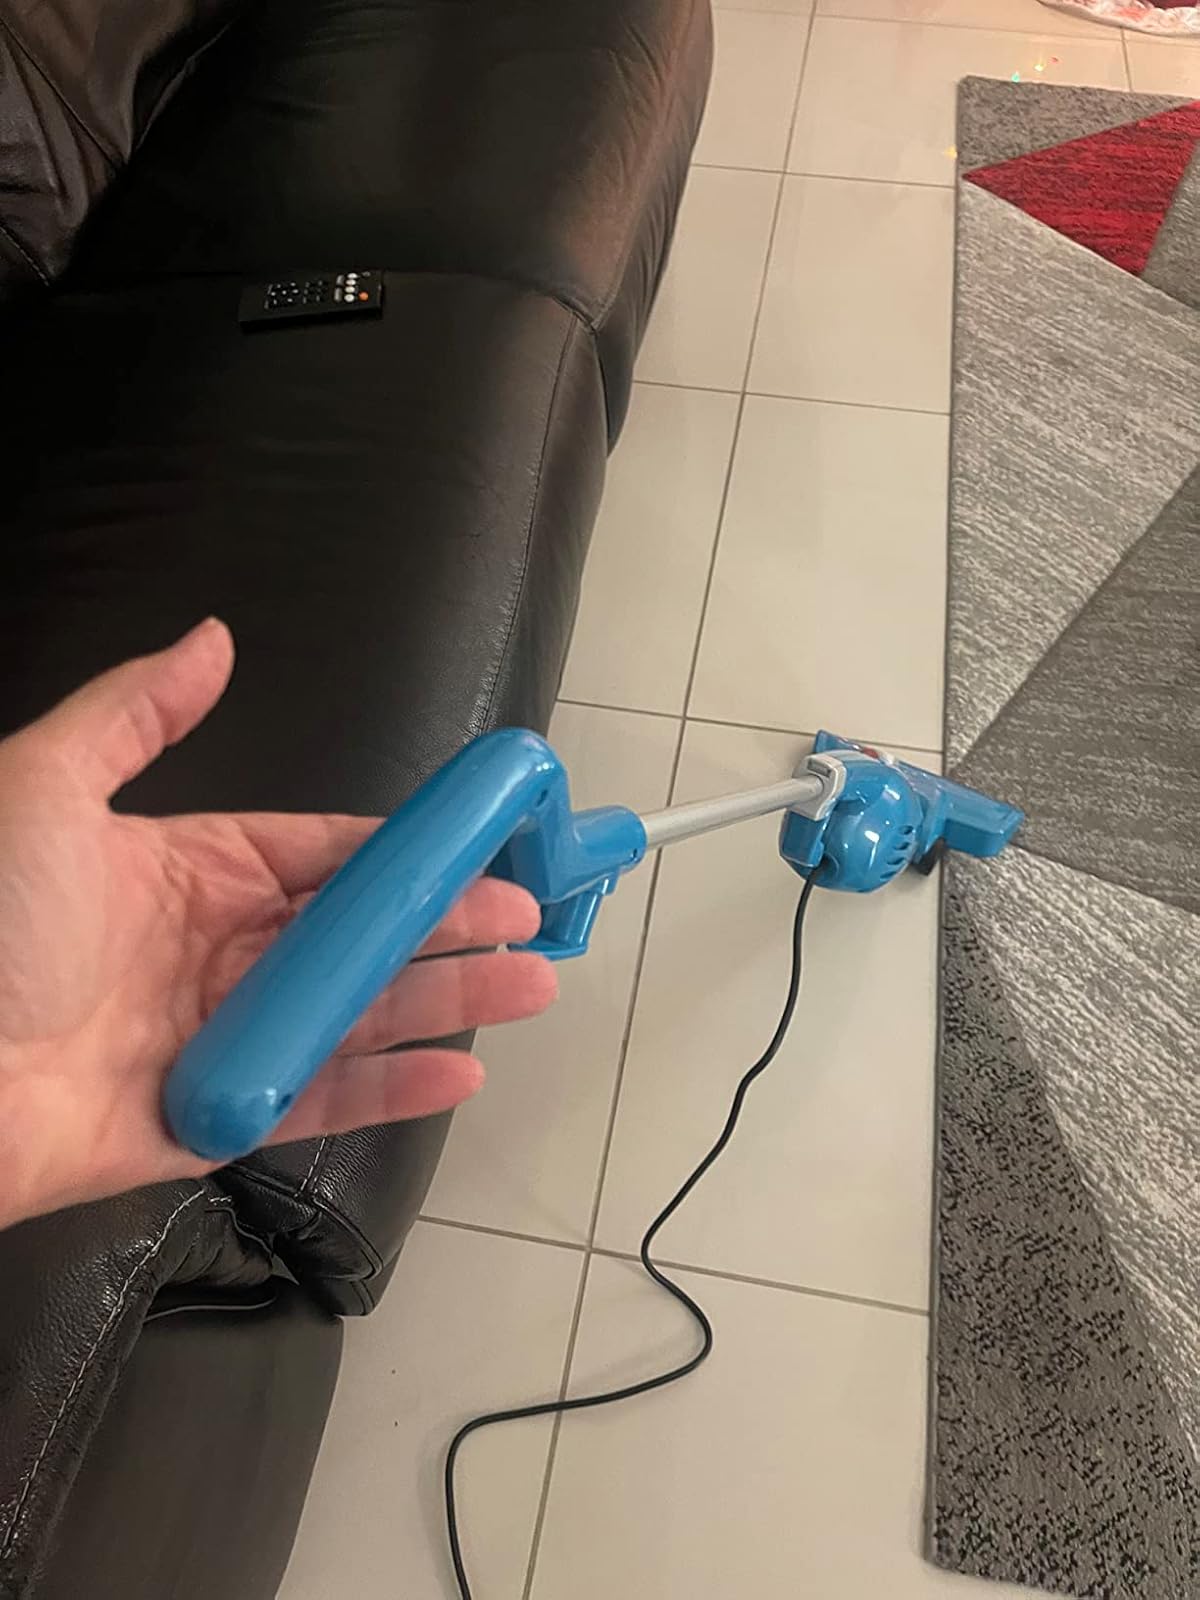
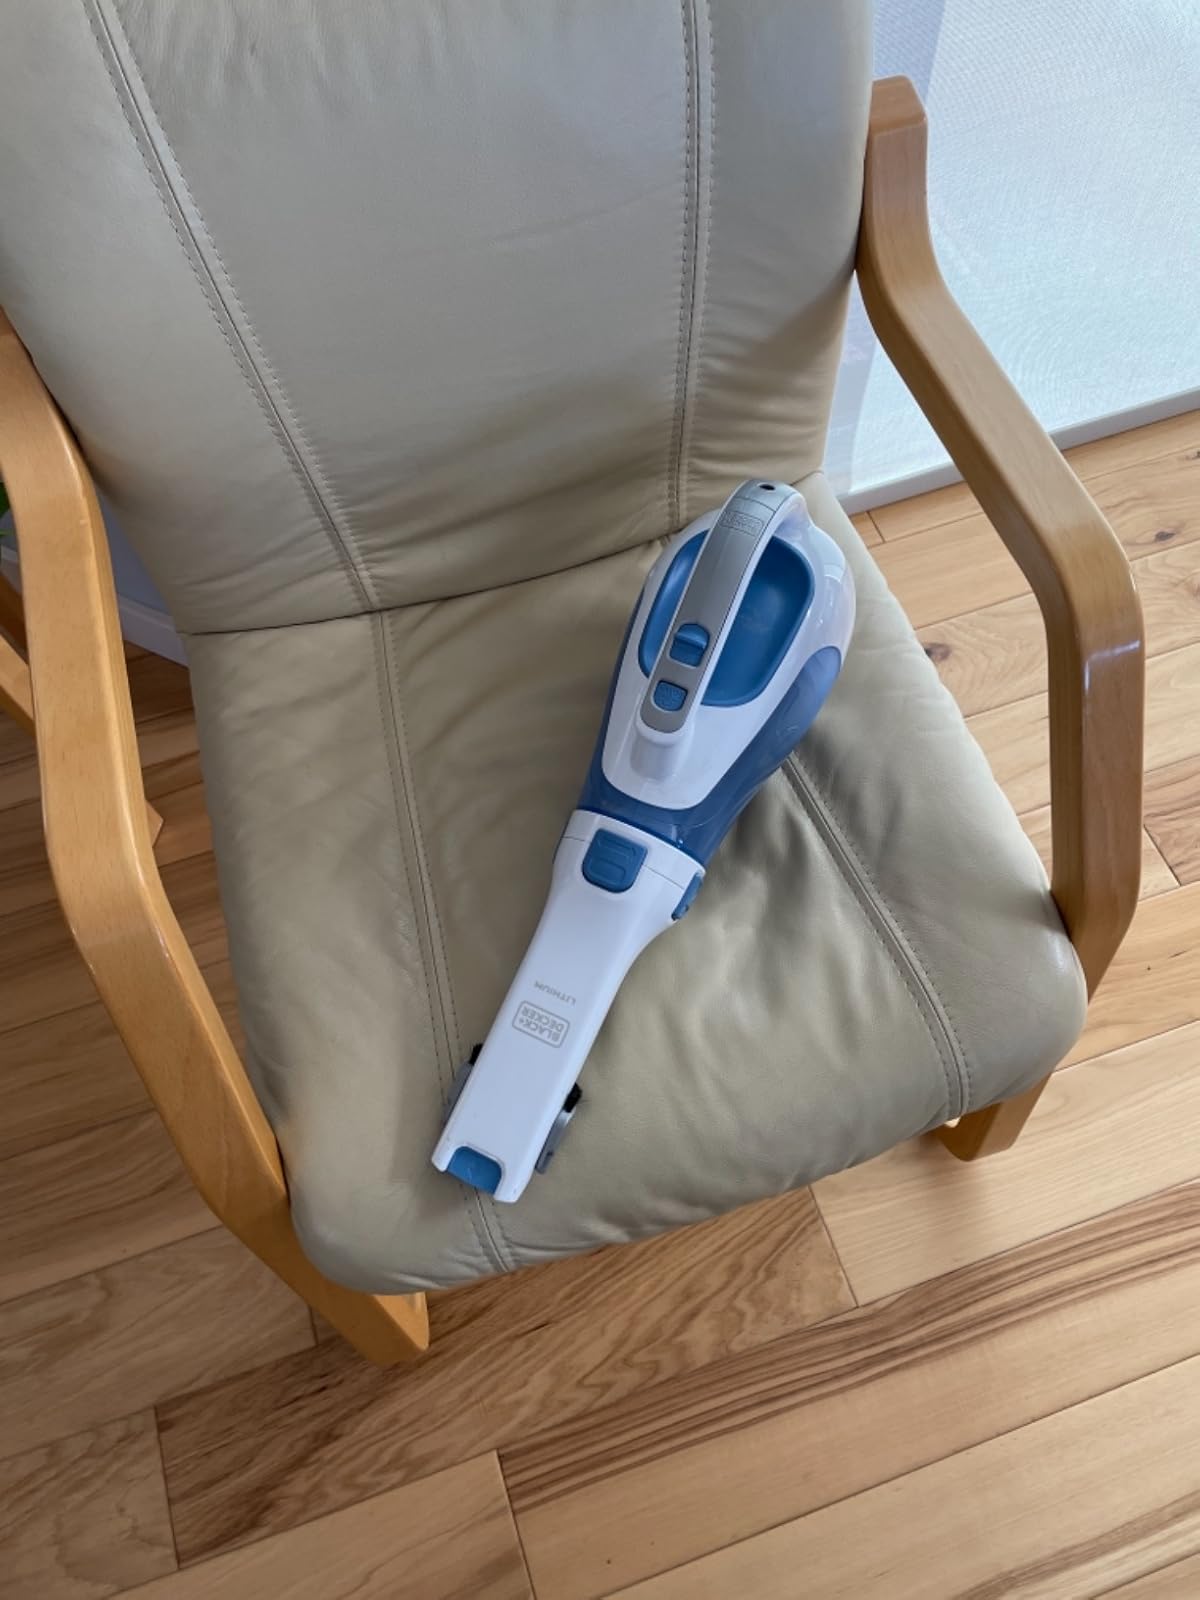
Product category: items_vacuum
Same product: no